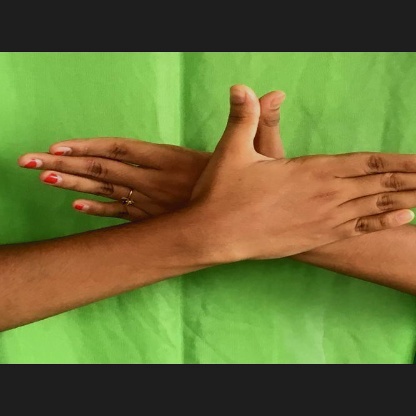
Mudra: Garuda